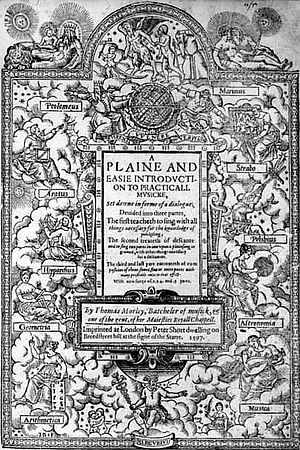
Thomas Morley
Thomas Morley var en engelsk komponist, organist, musikteoretiker og musikforlægger. I 1594 blev Morley den første engelske komponist, der brugte betegnelsen madrigal.